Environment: real
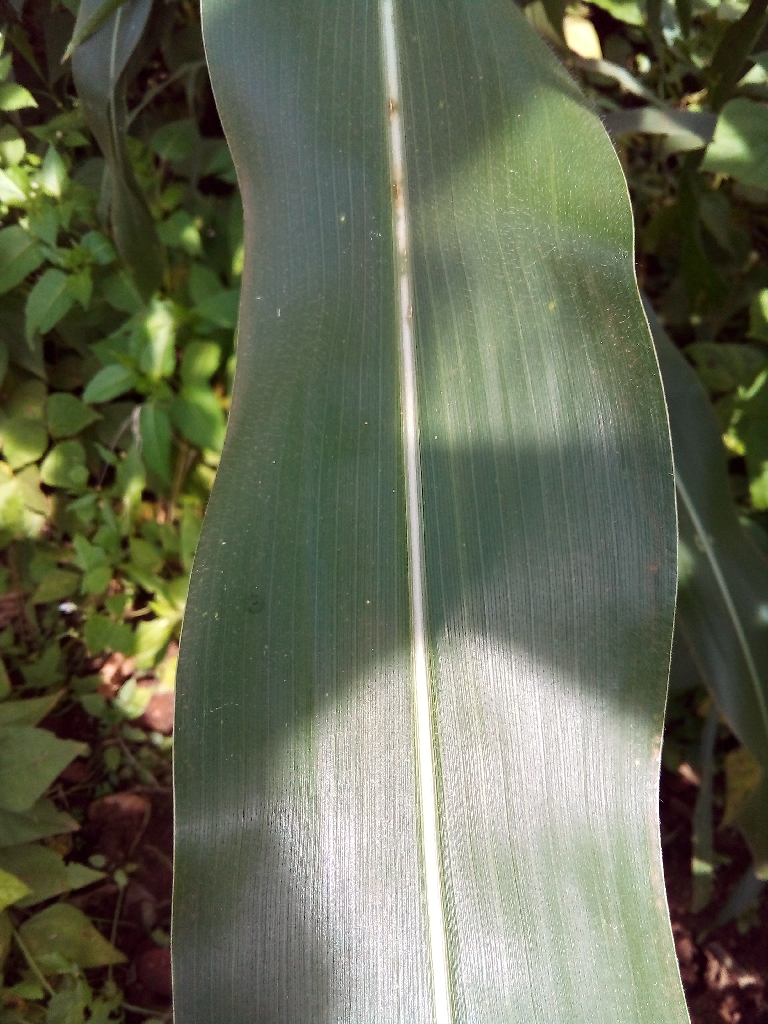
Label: healthy